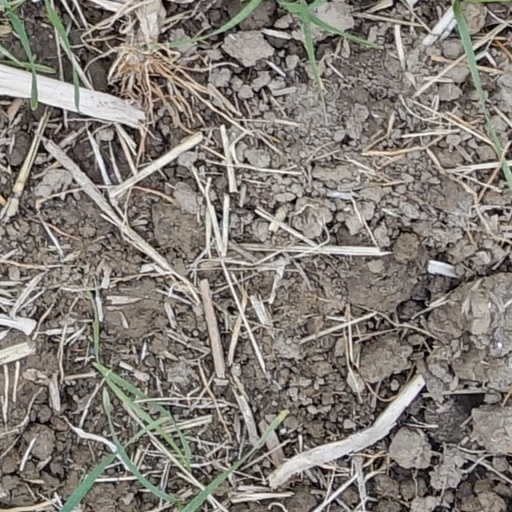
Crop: wheat